Eulalia Ares de Vildoza

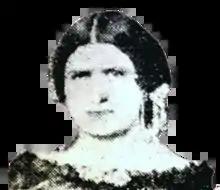
Eulalia Ares de Vildoza

Eulalia Ares de Vildoza (c. 1809–1884), was an Argentinian coup leader who deposed the governor of the Catamarca Province in 1862, during the War between the Argentine Confederation and the state of Buenos Aires.